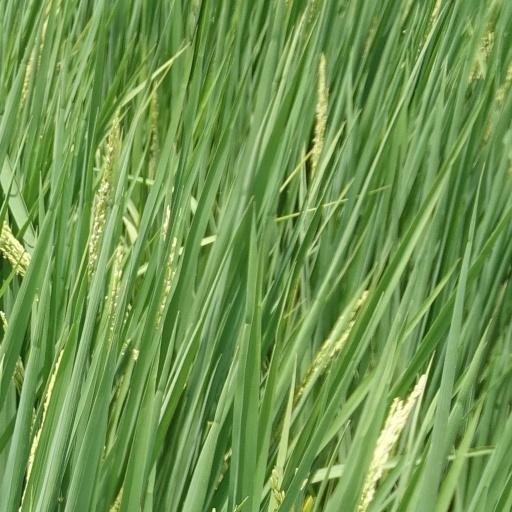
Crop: rice